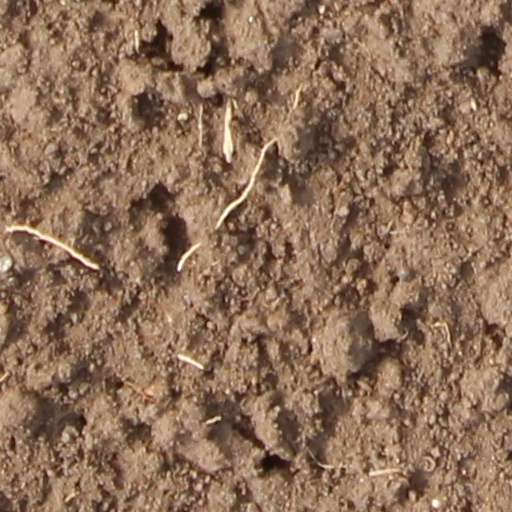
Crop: wheat